Great January Comet of 1910

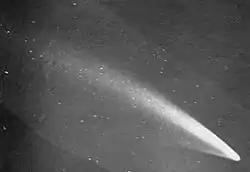
C/1910 A1, the Daylight or Great January Comet, photograph from Lowell Observatory

The Great January Comet of 1910, formally designated C/1910 A1 and often referred to as the Daylight Comet, was a comet which appeared in January 1910. It was already visible to the naked eye when it was first noticed, and many people independently "discovered" the comet. At its brightest, it outshone the planet Venus, and was possibly the brightest comet of the 20th century.